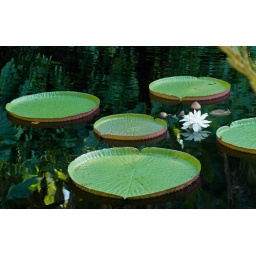
Big lilly pads and white flower in south Florida